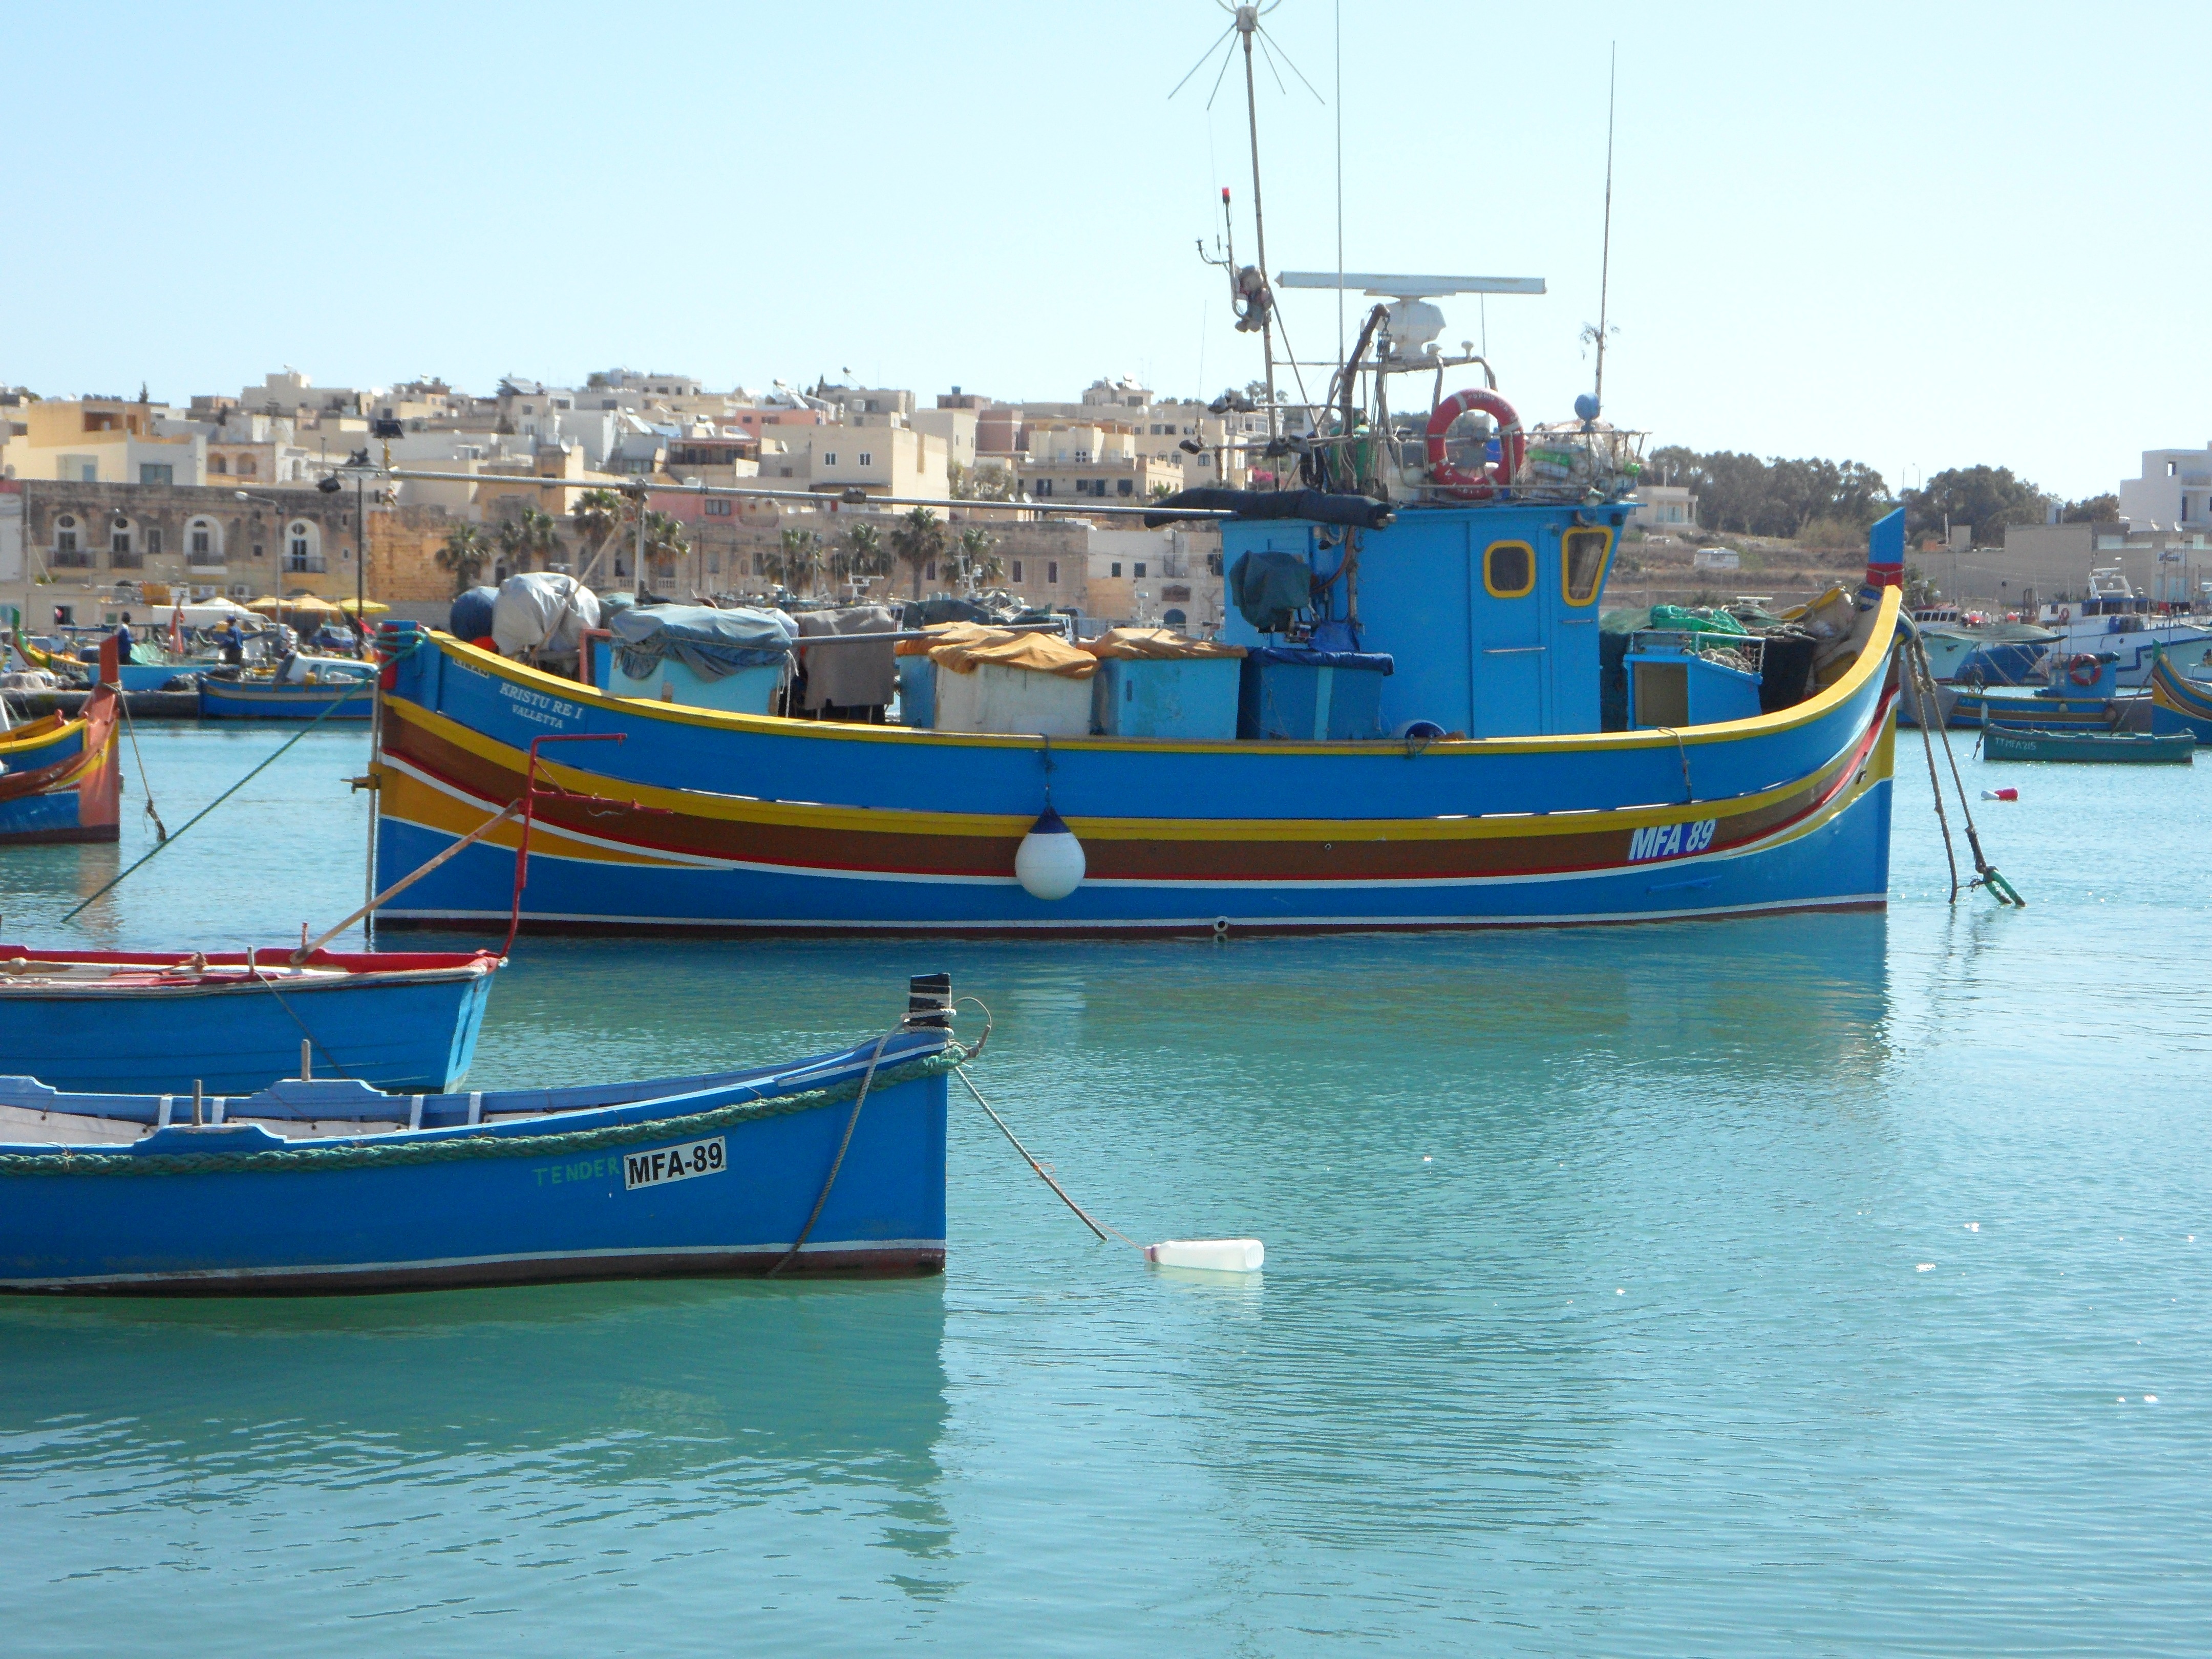
sea, boat, ship, mediterranean, vehicle, fishing, harbor, port, boating, boats, malta, watercraft, cutter, fishing vessel, fishing boats, marsaxlokk, watercraft rowing, fishing trawler